College of Fine and Applied Arts

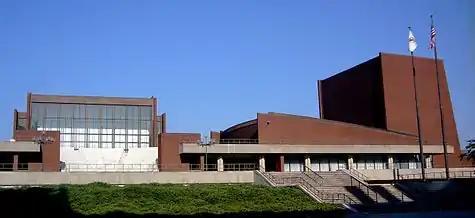
Krannert Center for the Performing Arts

On October 3, 1921, a proposal was made by the University Senate to organize the Department of Architecture, the Division of Landscape Architecture, the School of Music and the Department of Art and Design into a College of Fine Arts. A committee, made up of faculty members, was appointed in 1928 to make recommendations, which were approved by the Senate on February 2, 1930. On March 12, 1931, the Board of Trustees established the college for the "cultivation of esthetic taste on the part of the student body at large ... and development of general artistic appreciation." The first dean was appointed in 1932.